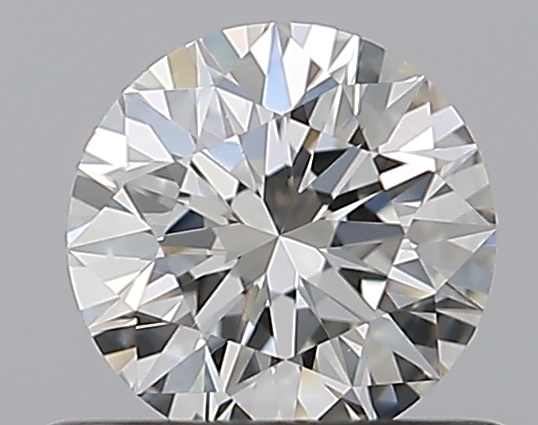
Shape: round
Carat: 0.5
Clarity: VS1
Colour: I
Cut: EX
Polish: EX
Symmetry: EX
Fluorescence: N
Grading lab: GIA
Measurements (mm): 5.06 x 5.09 x 3.18